John Cassell

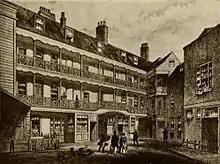
Bell Savage Inn

In 1851, "The Illustrated Exhibitor", a monthly periodical about The Great Exhibition, started publication, to great success, achieving sales of 100,000 by December. The expansion of the company meant a move to bigger premises at "La Belle Sauvage Yard", previously the site of a centuries-old inn, on the north side of Ludgate Hill, in 1852.